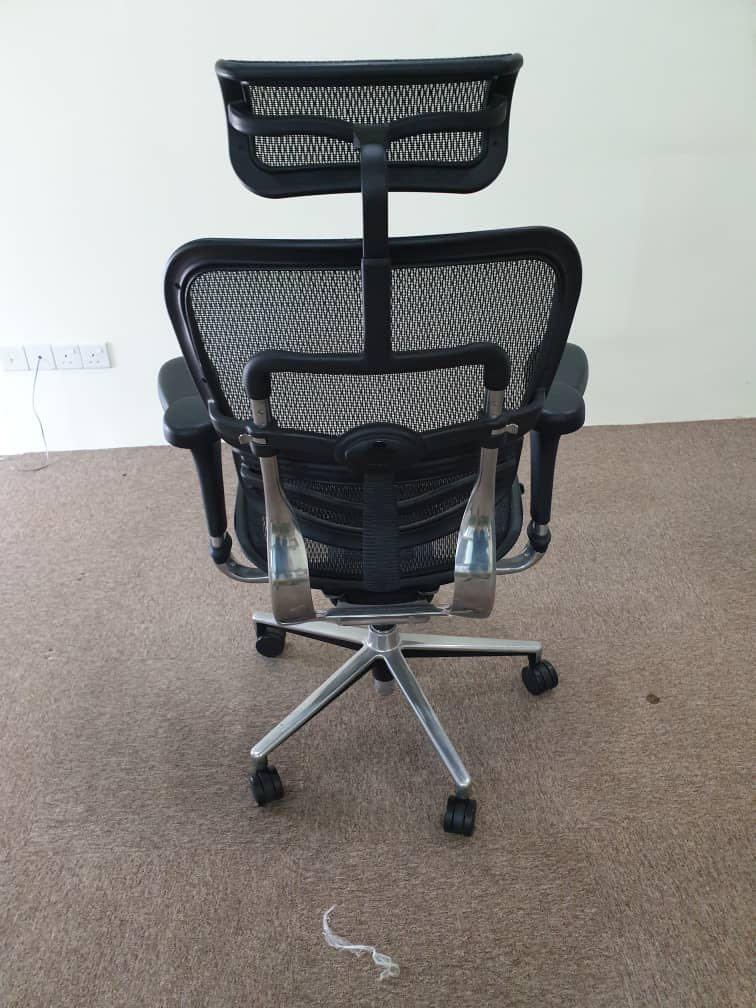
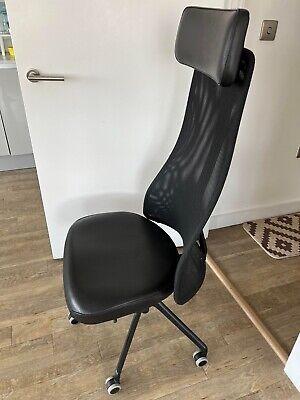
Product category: items_chair
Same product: no